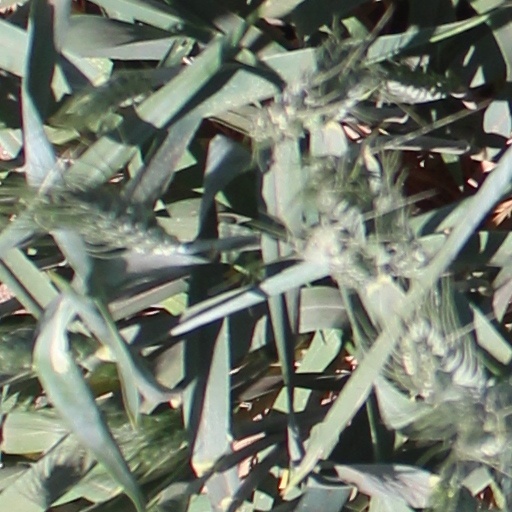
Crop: wheat